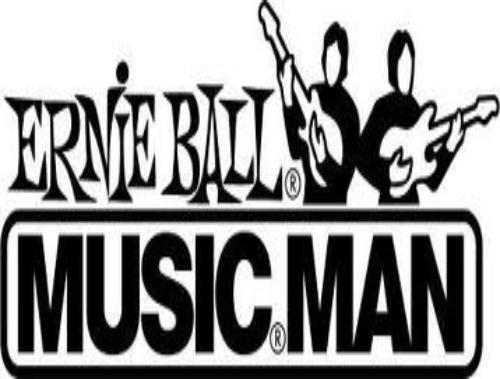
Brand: music man-2
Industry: Leisure